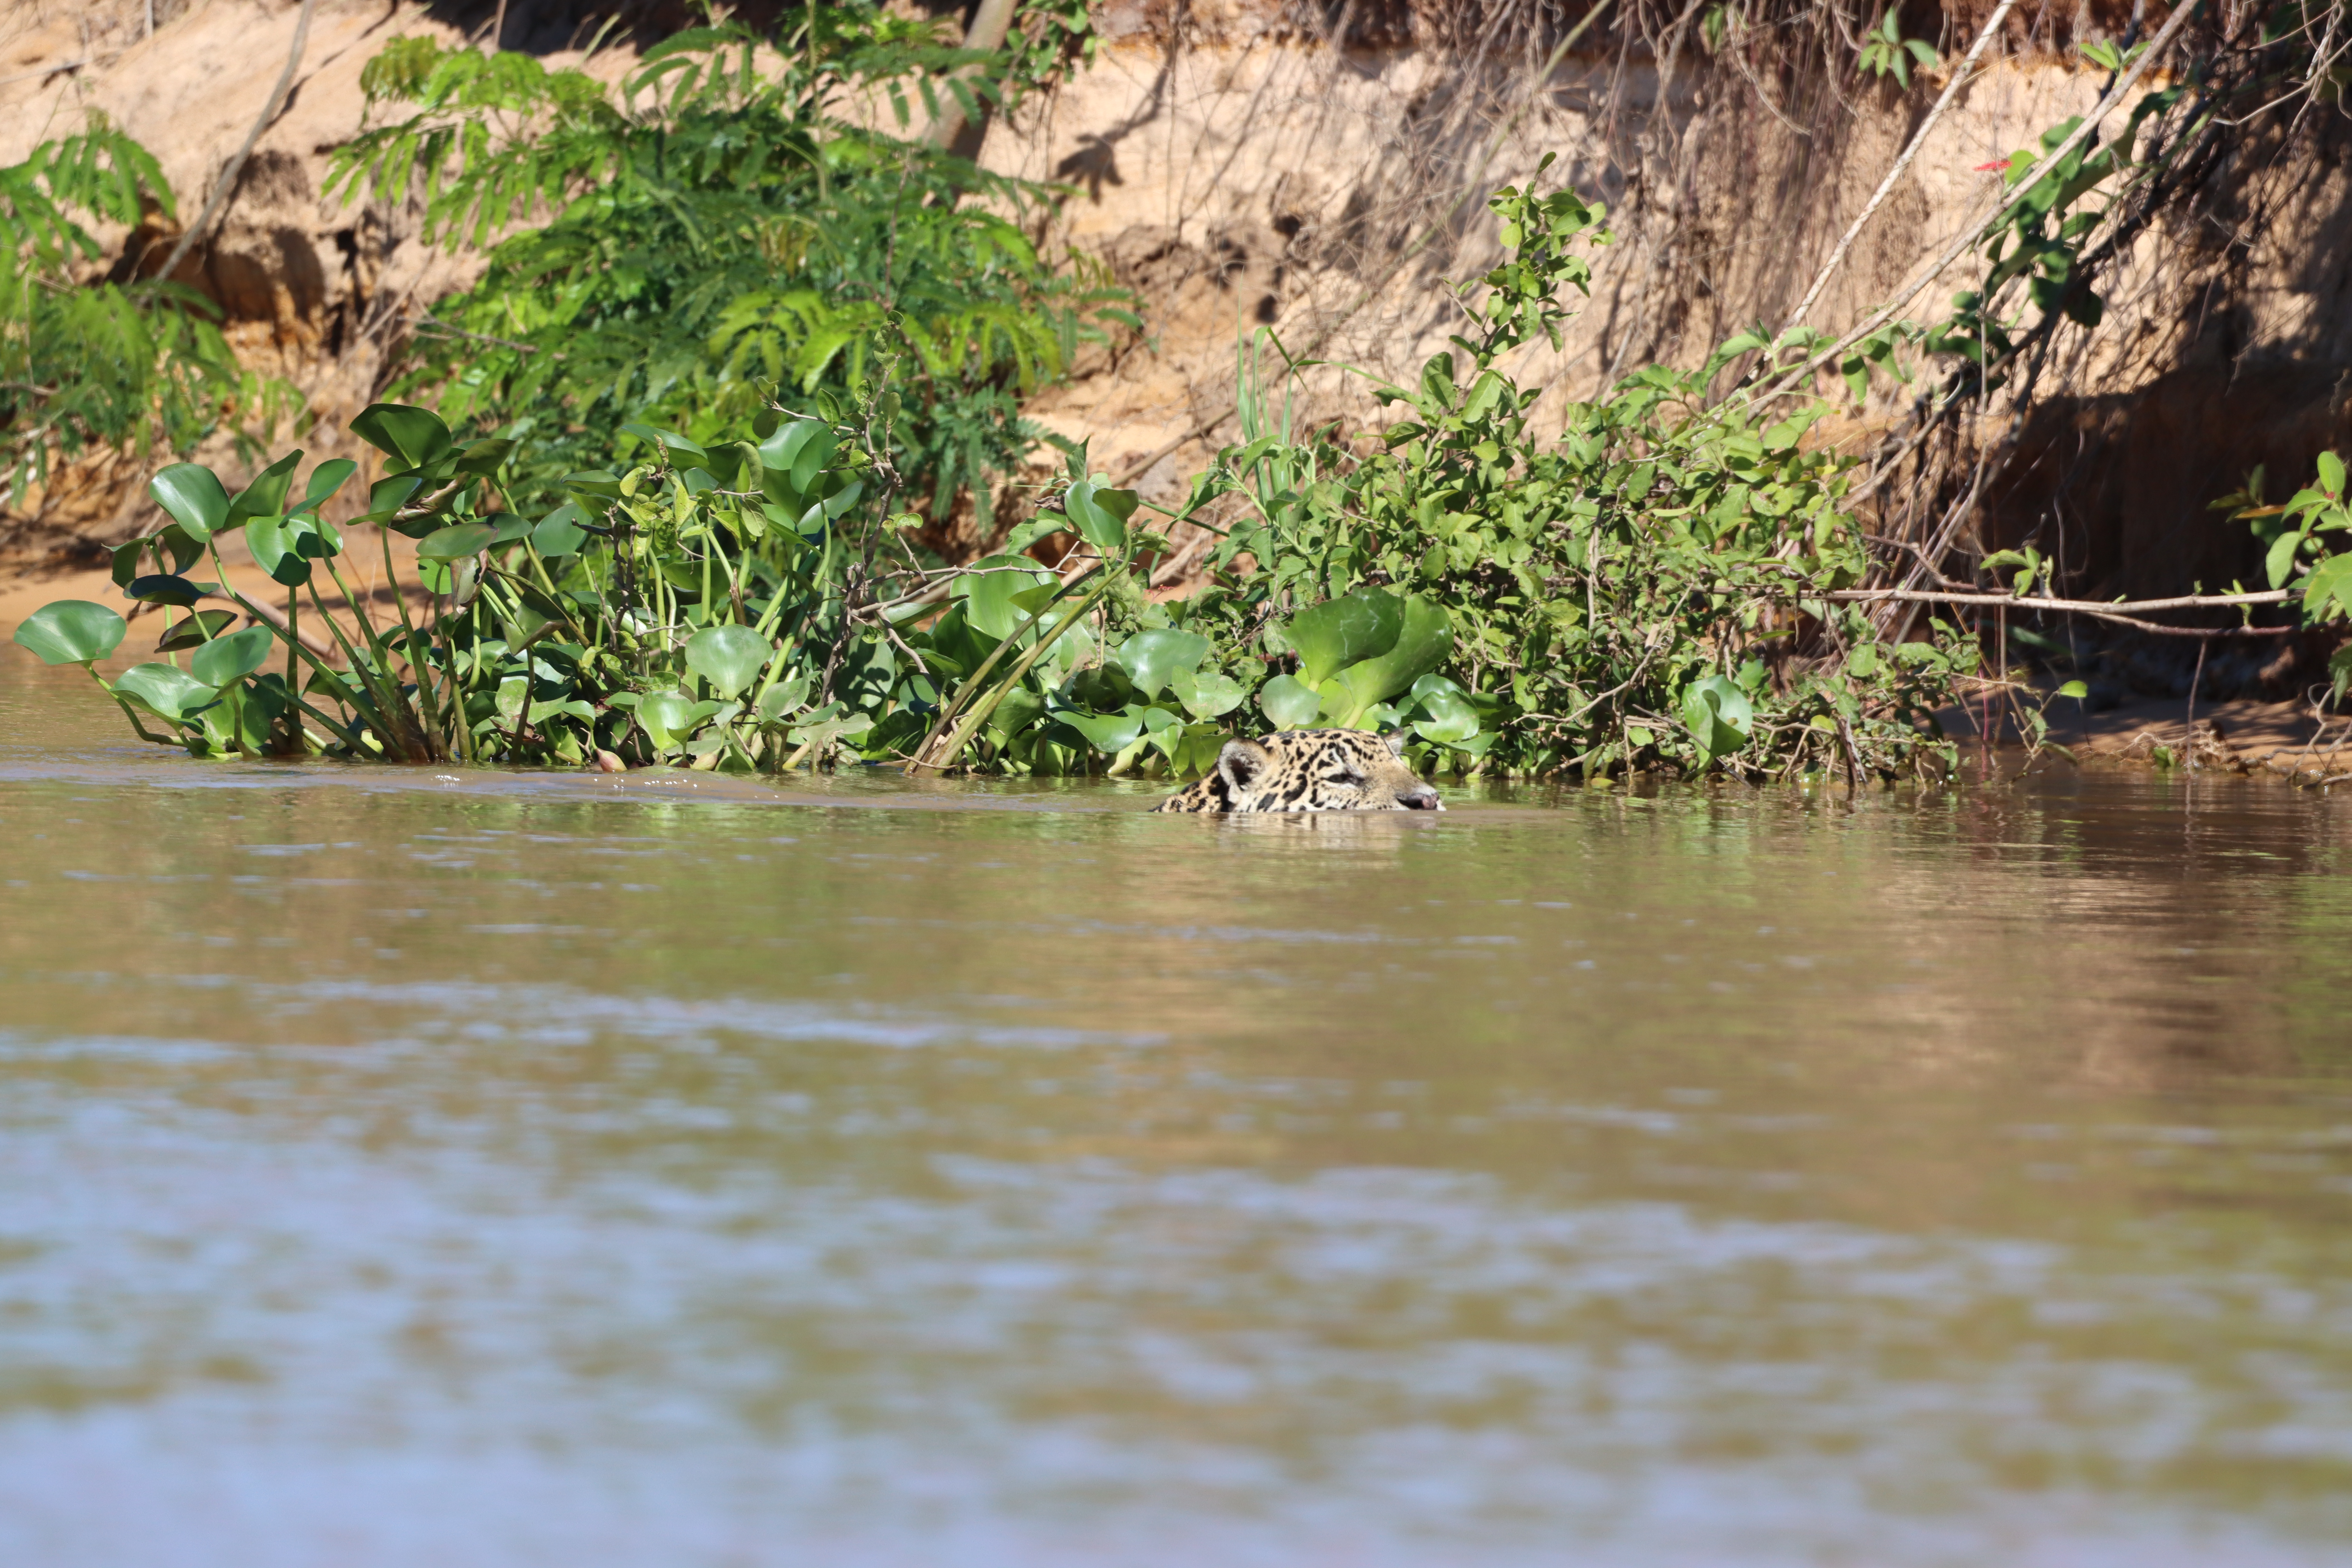
Jaguar: Ti